The Legend of Zelda

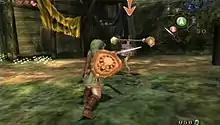

In November 2006, "" was released as the first "Zelda" game on the Wii. It was later released in December as the last Nintendo-published game for the GameCube, the console for which it was originally developed. The Wii version features motion controls and a reversed world where everything that is in the west on the GameCube is in the east on the Wii. The display is mirrored in order to make Link right-handed to make use of the Wii Remote feel more natural for the majority of players. The game chronicles the struggle of a young adult Link to confront the troubles of the "Twilight Realm", a mysterious force that appears around and interacts with Hyrule. When he enters this realm, he is transformed into a wolf, and loses the ability to use his sword, shield or other items, but gains other abilities such as sharpened senses from his new form. "Twilight Princess" includes an incarnation of Link's horse, Epona, for fast transportation, and features mounted battle scenarios including boss battles that were not seen in previous games. "Twilight Princess" diverted from the cel-shading of "Wind Waker", integrating graphics featuring more detailed textures, giving the game a darker atmosphere. "" was released for Wii U in 2016.